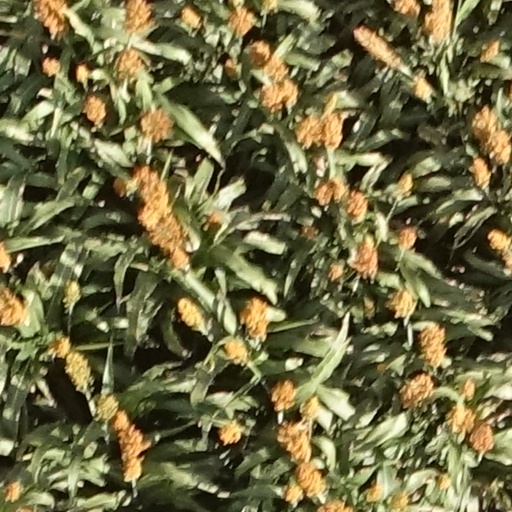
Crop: sorghum